True Colours (Split Enz album)

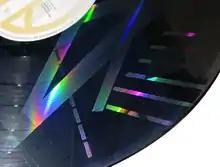
Close up of the laser-etched A&M release

NOTE: On the A&M version (SP-4822), tracks 1 and 2 are inverted. The listing above is the original Mushroom (AUS) / Polydor (NZ) listing.